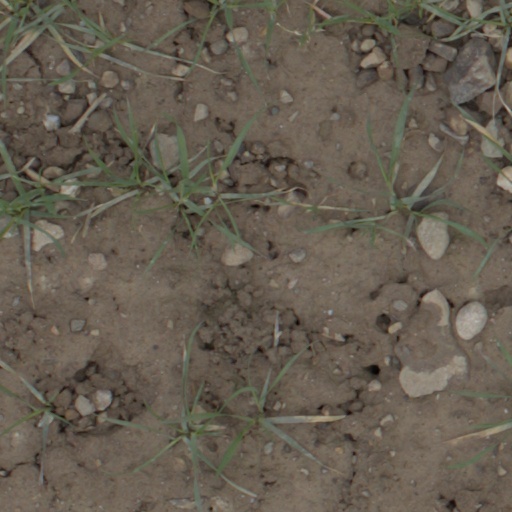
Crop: wheat